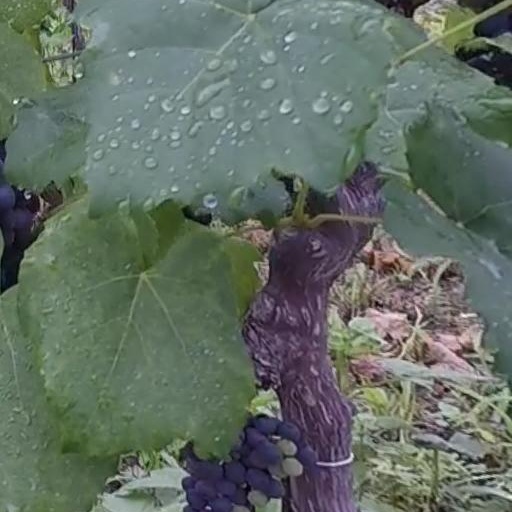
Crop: grape